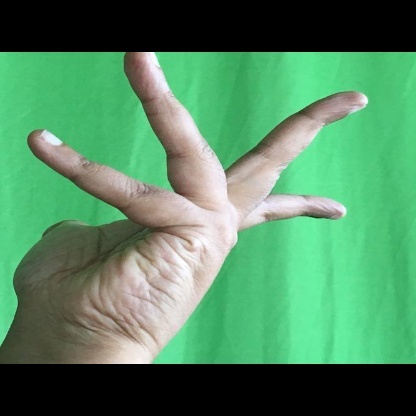
Mudra: Alapadmam